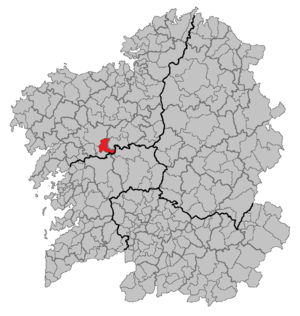
Boqueixón est une commune de la province de La Corogne en Espagne située dans la communauté autonome de Galice.